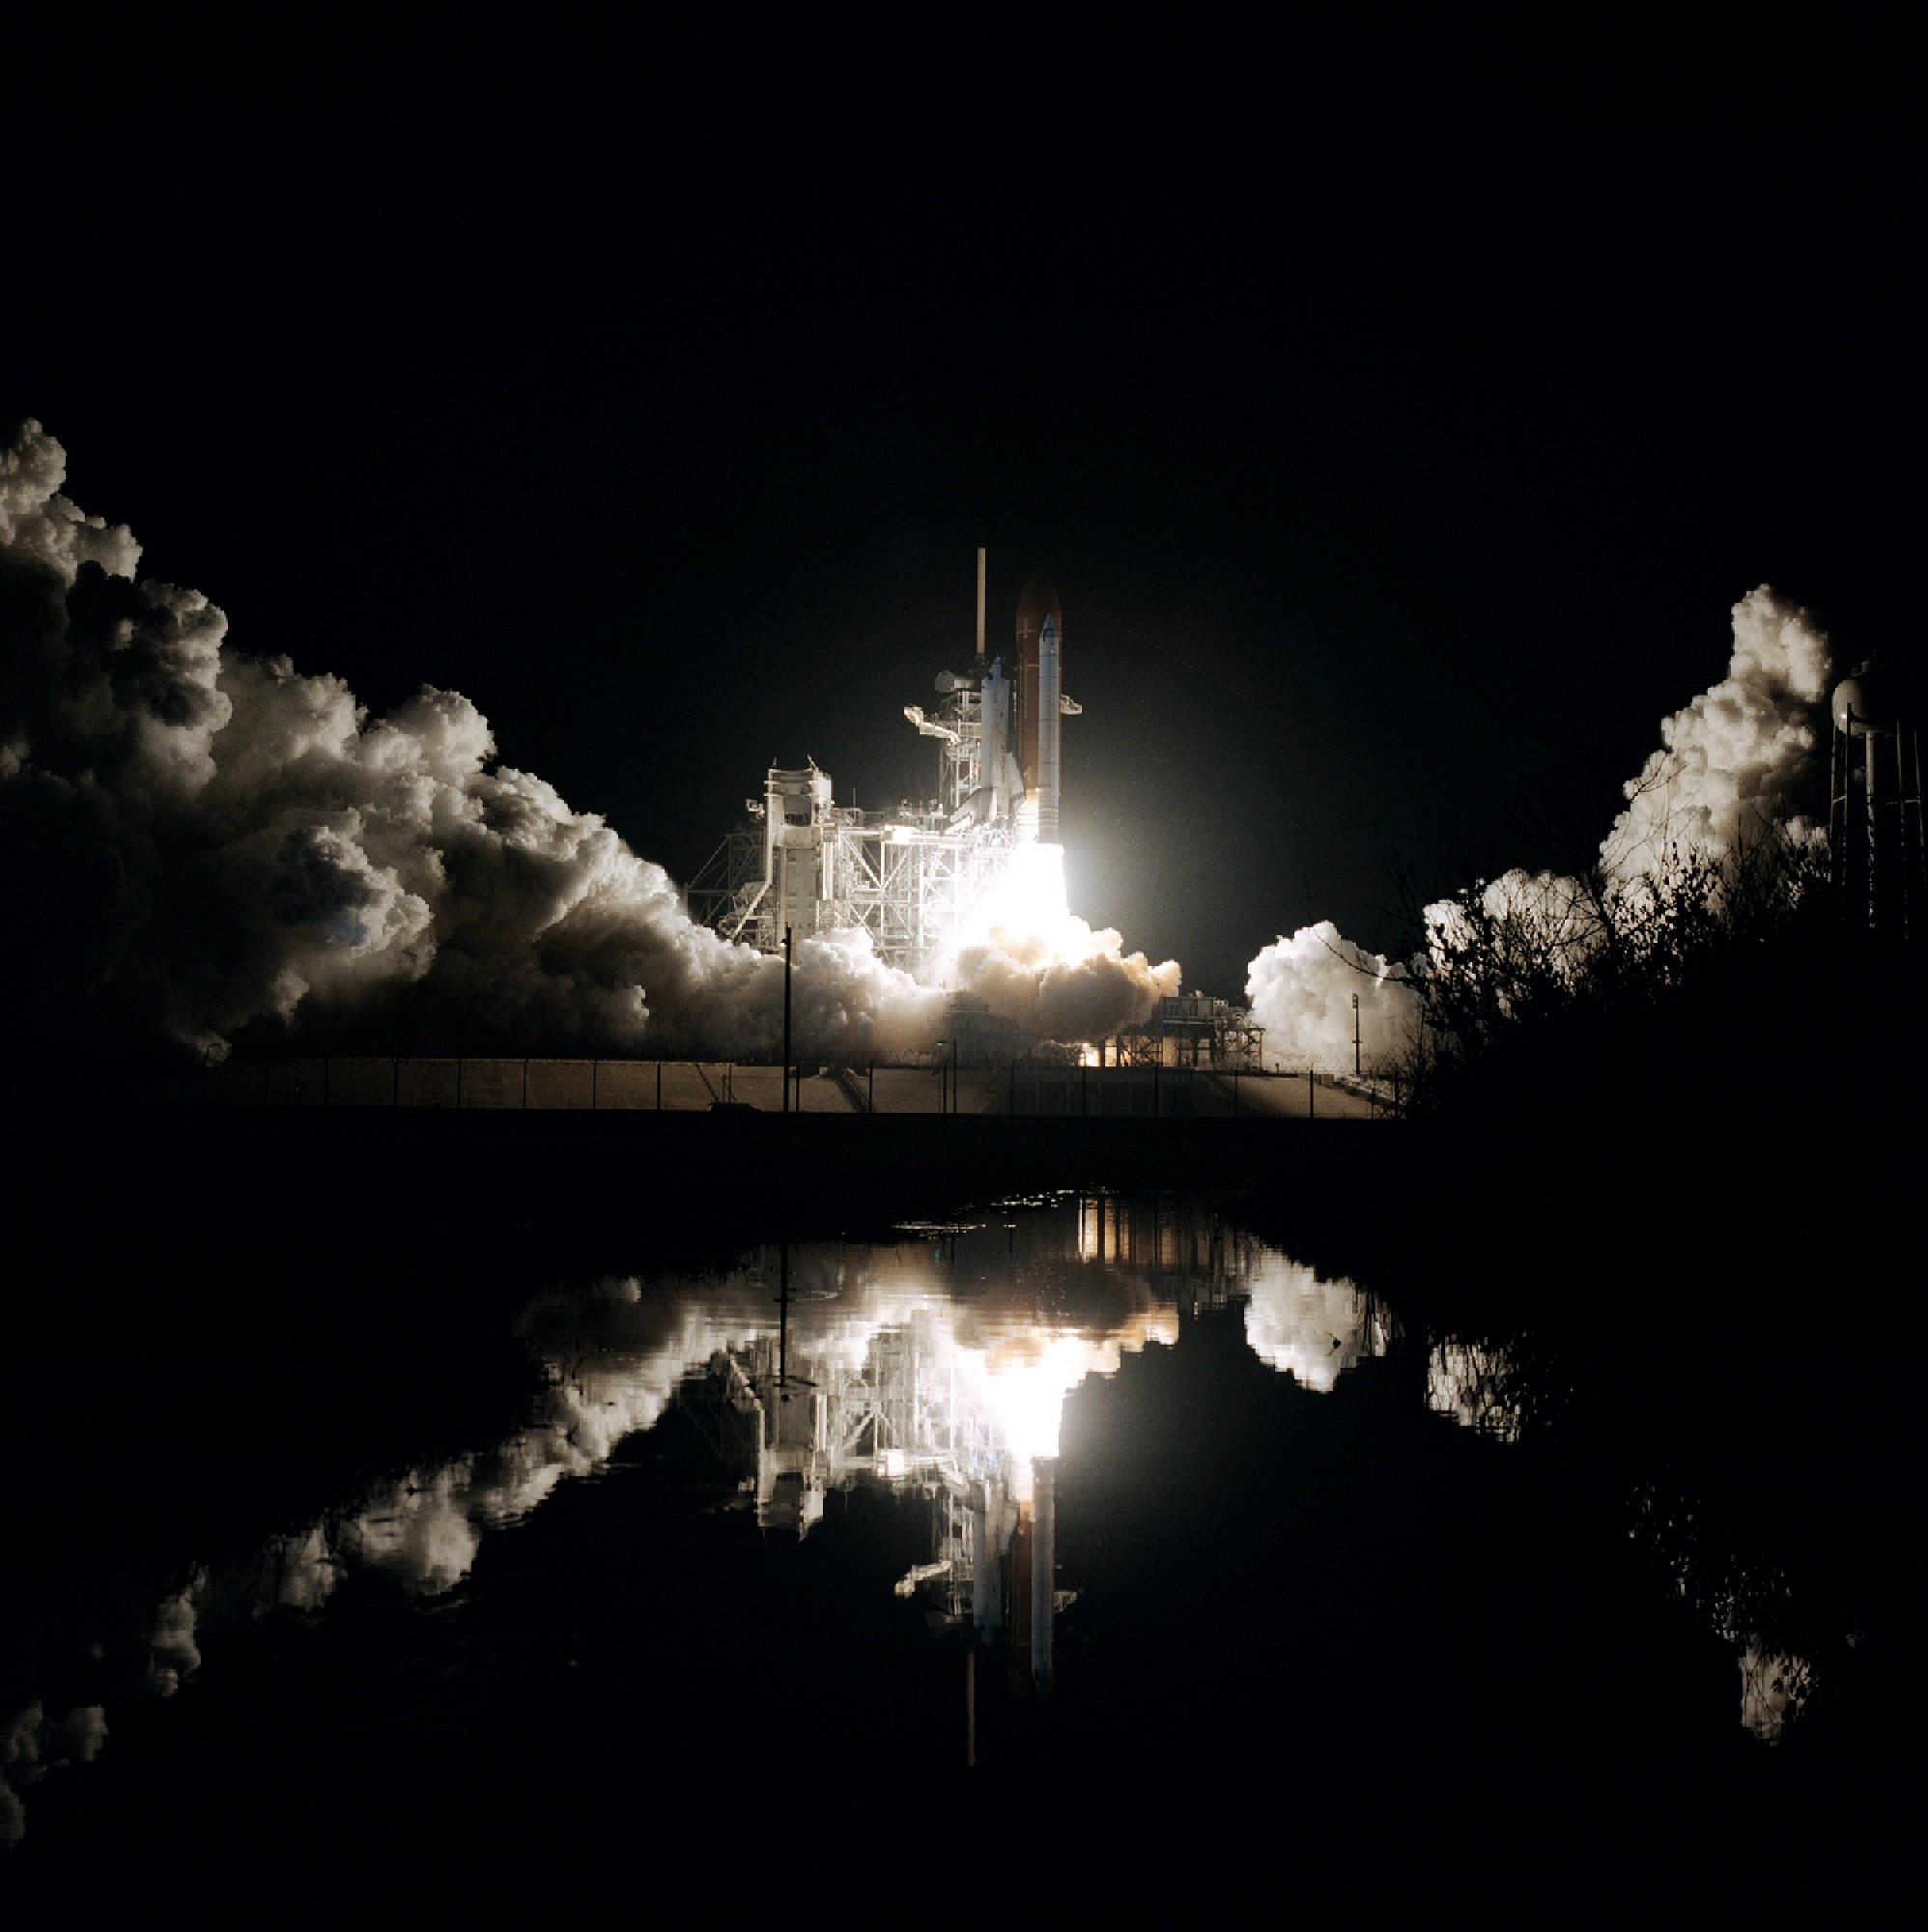
water, light, sky, night, smoke, reflection, flight, darkness, lighting, mission, launch, power, clouds, rockets, bright, exploration, spaceship, astronauts, spacecraft, orbit, liftoff, blast off, columbia space shuttle